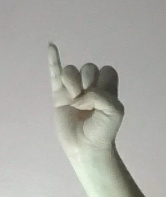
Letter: meem